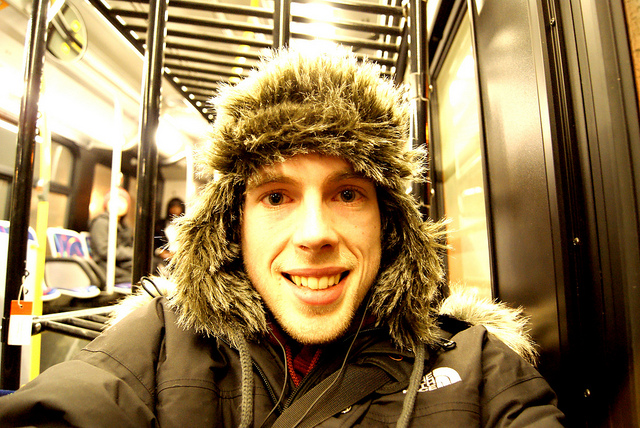
A smiling young man with a furry hood sitting on a train.

A young man on a train with a furry hate and heavy coat.

A man wearing a furry hat sitting on a train.